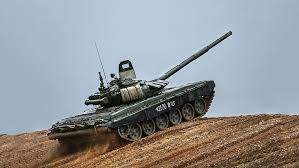
Label: Tank